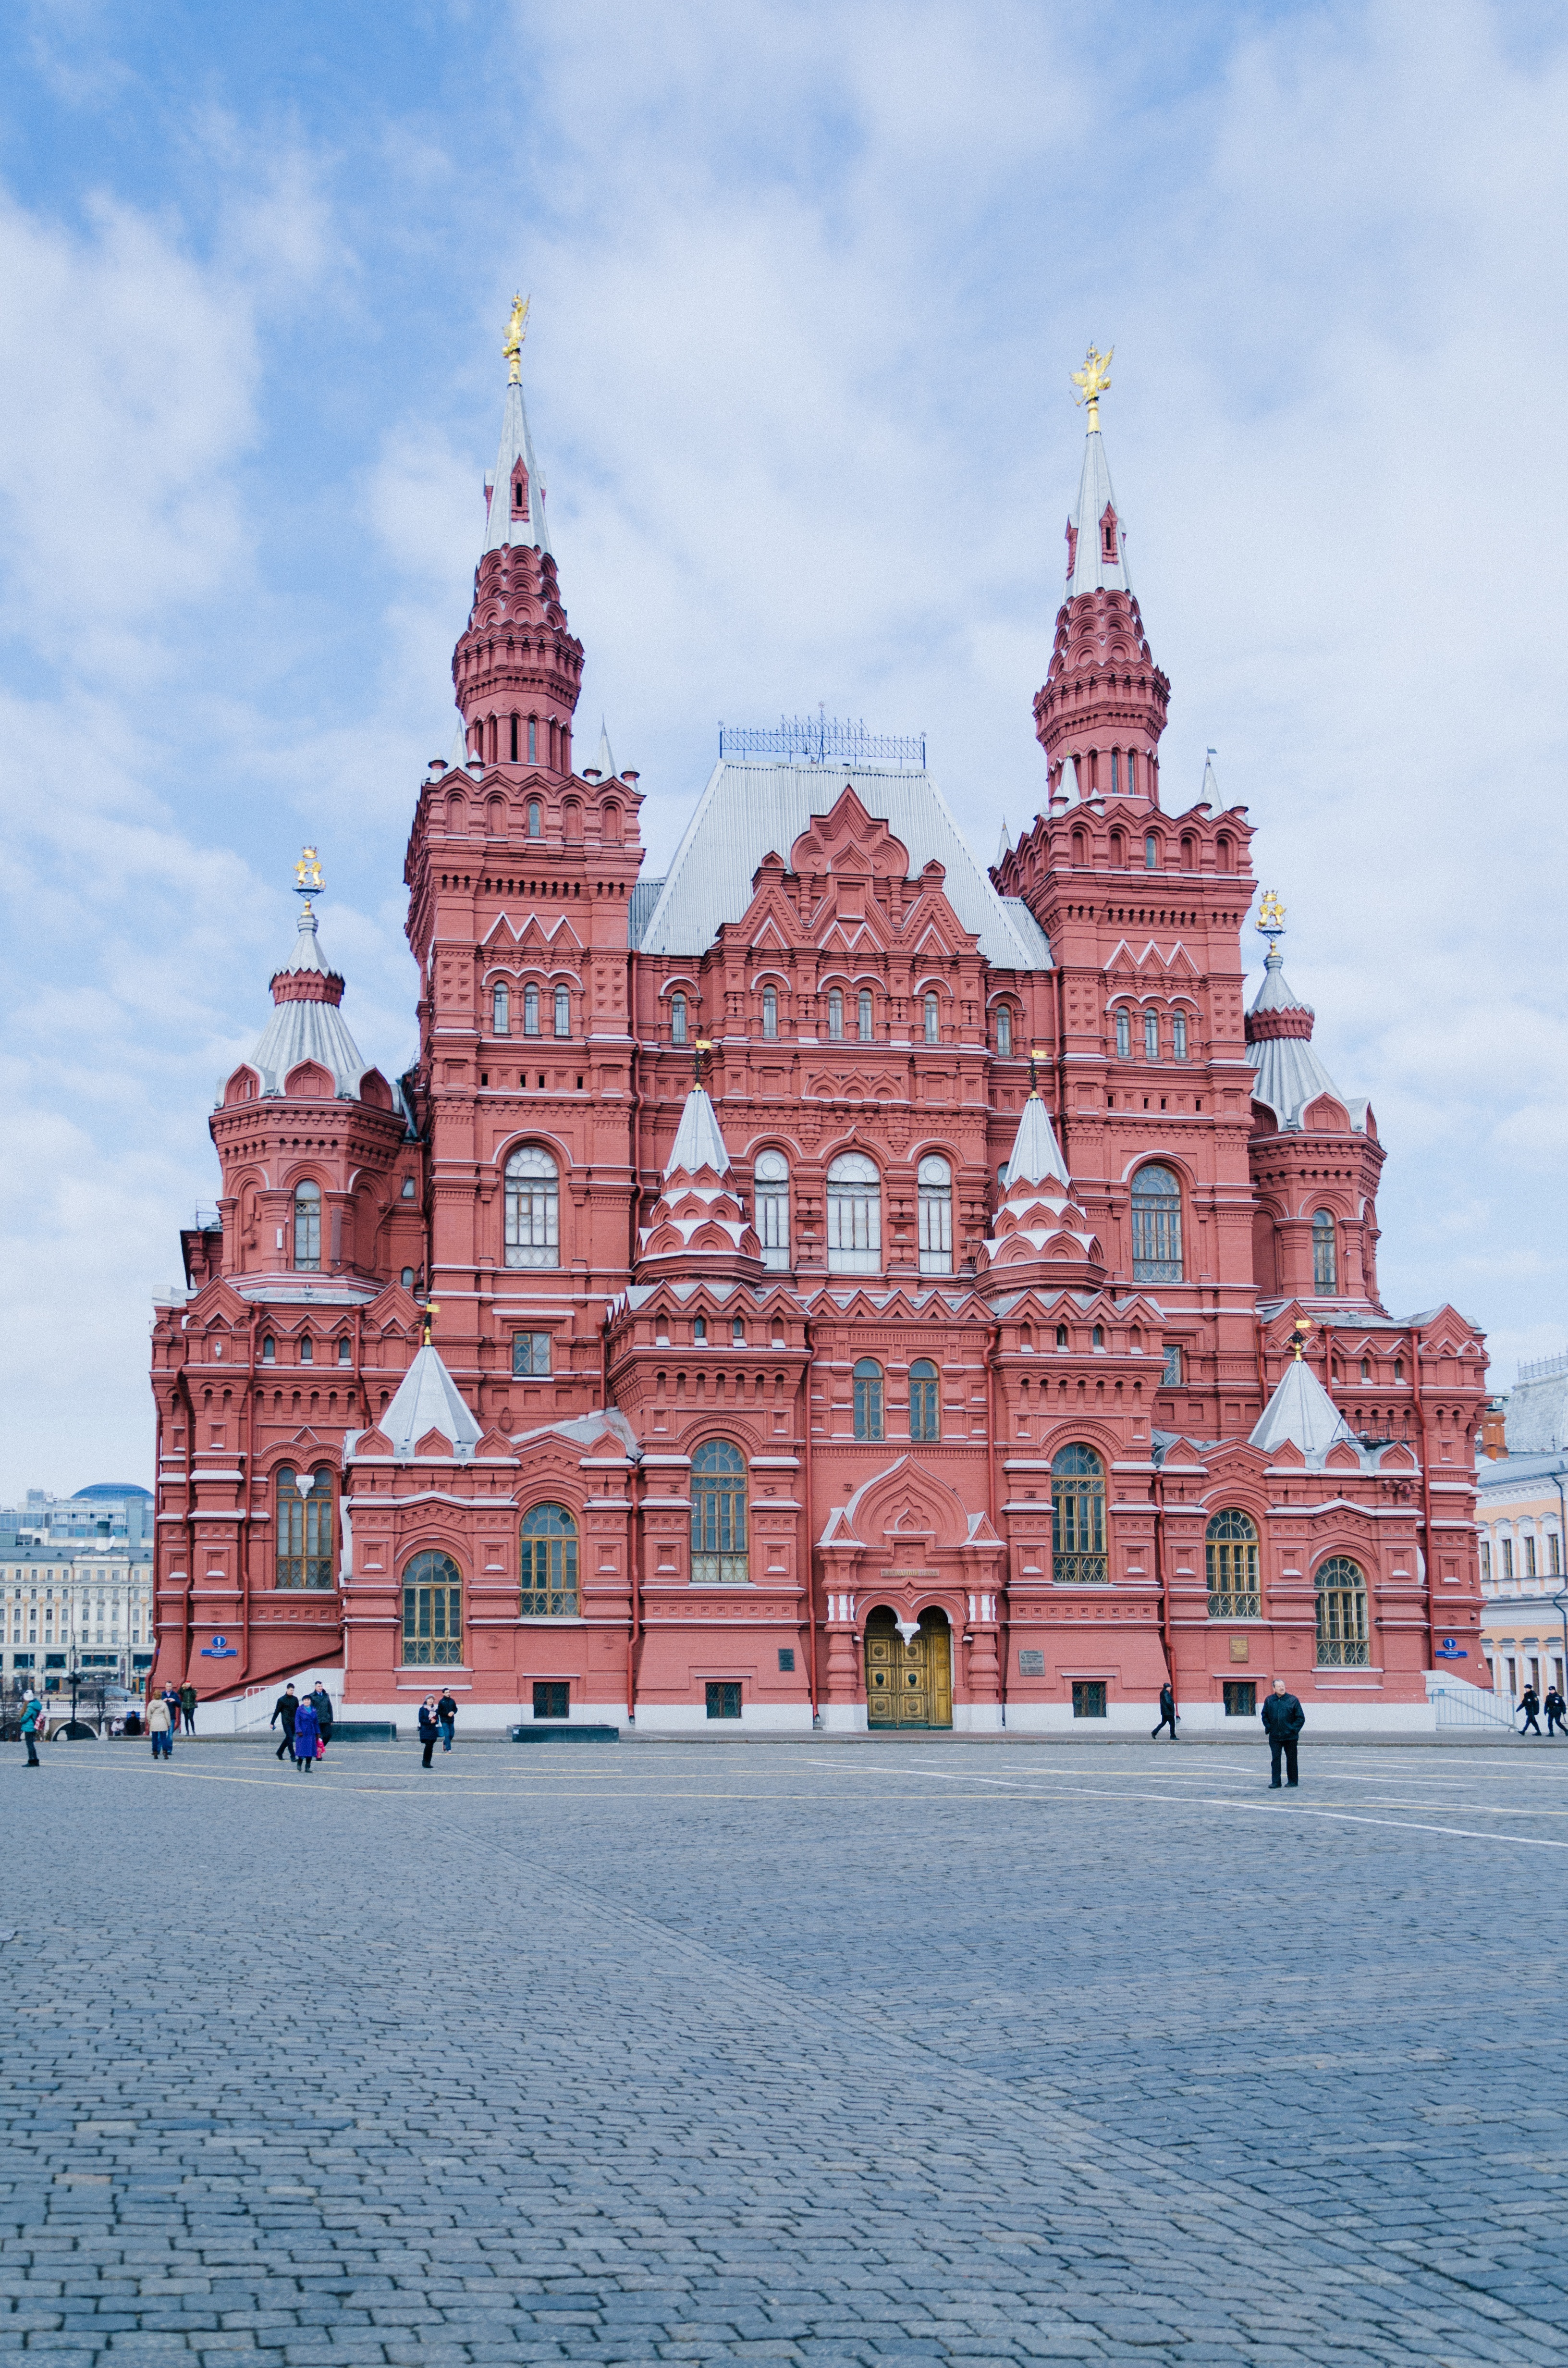
architecture, building, palace, cityscape, sight, tower, museum, landmark, facade, cathedral, tourism, place of worship, history, moscow, russia, historic architecture, showplace, red square, historical museum, state historical museum